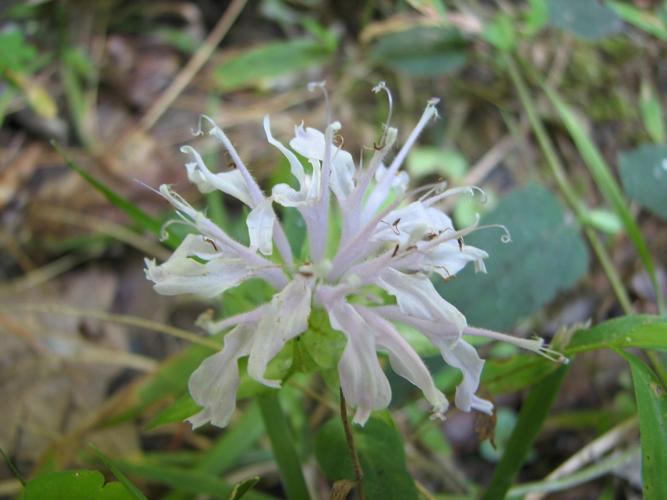
Label: bee balm